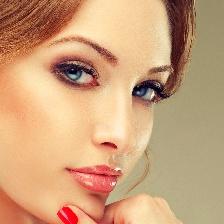
Label: faces